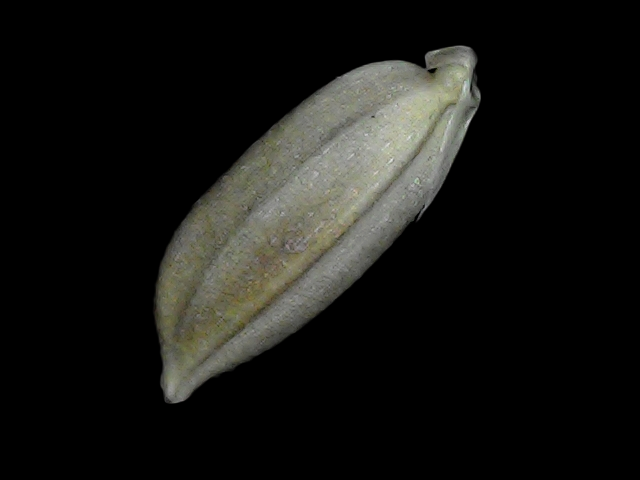
Rice variety: Bd34